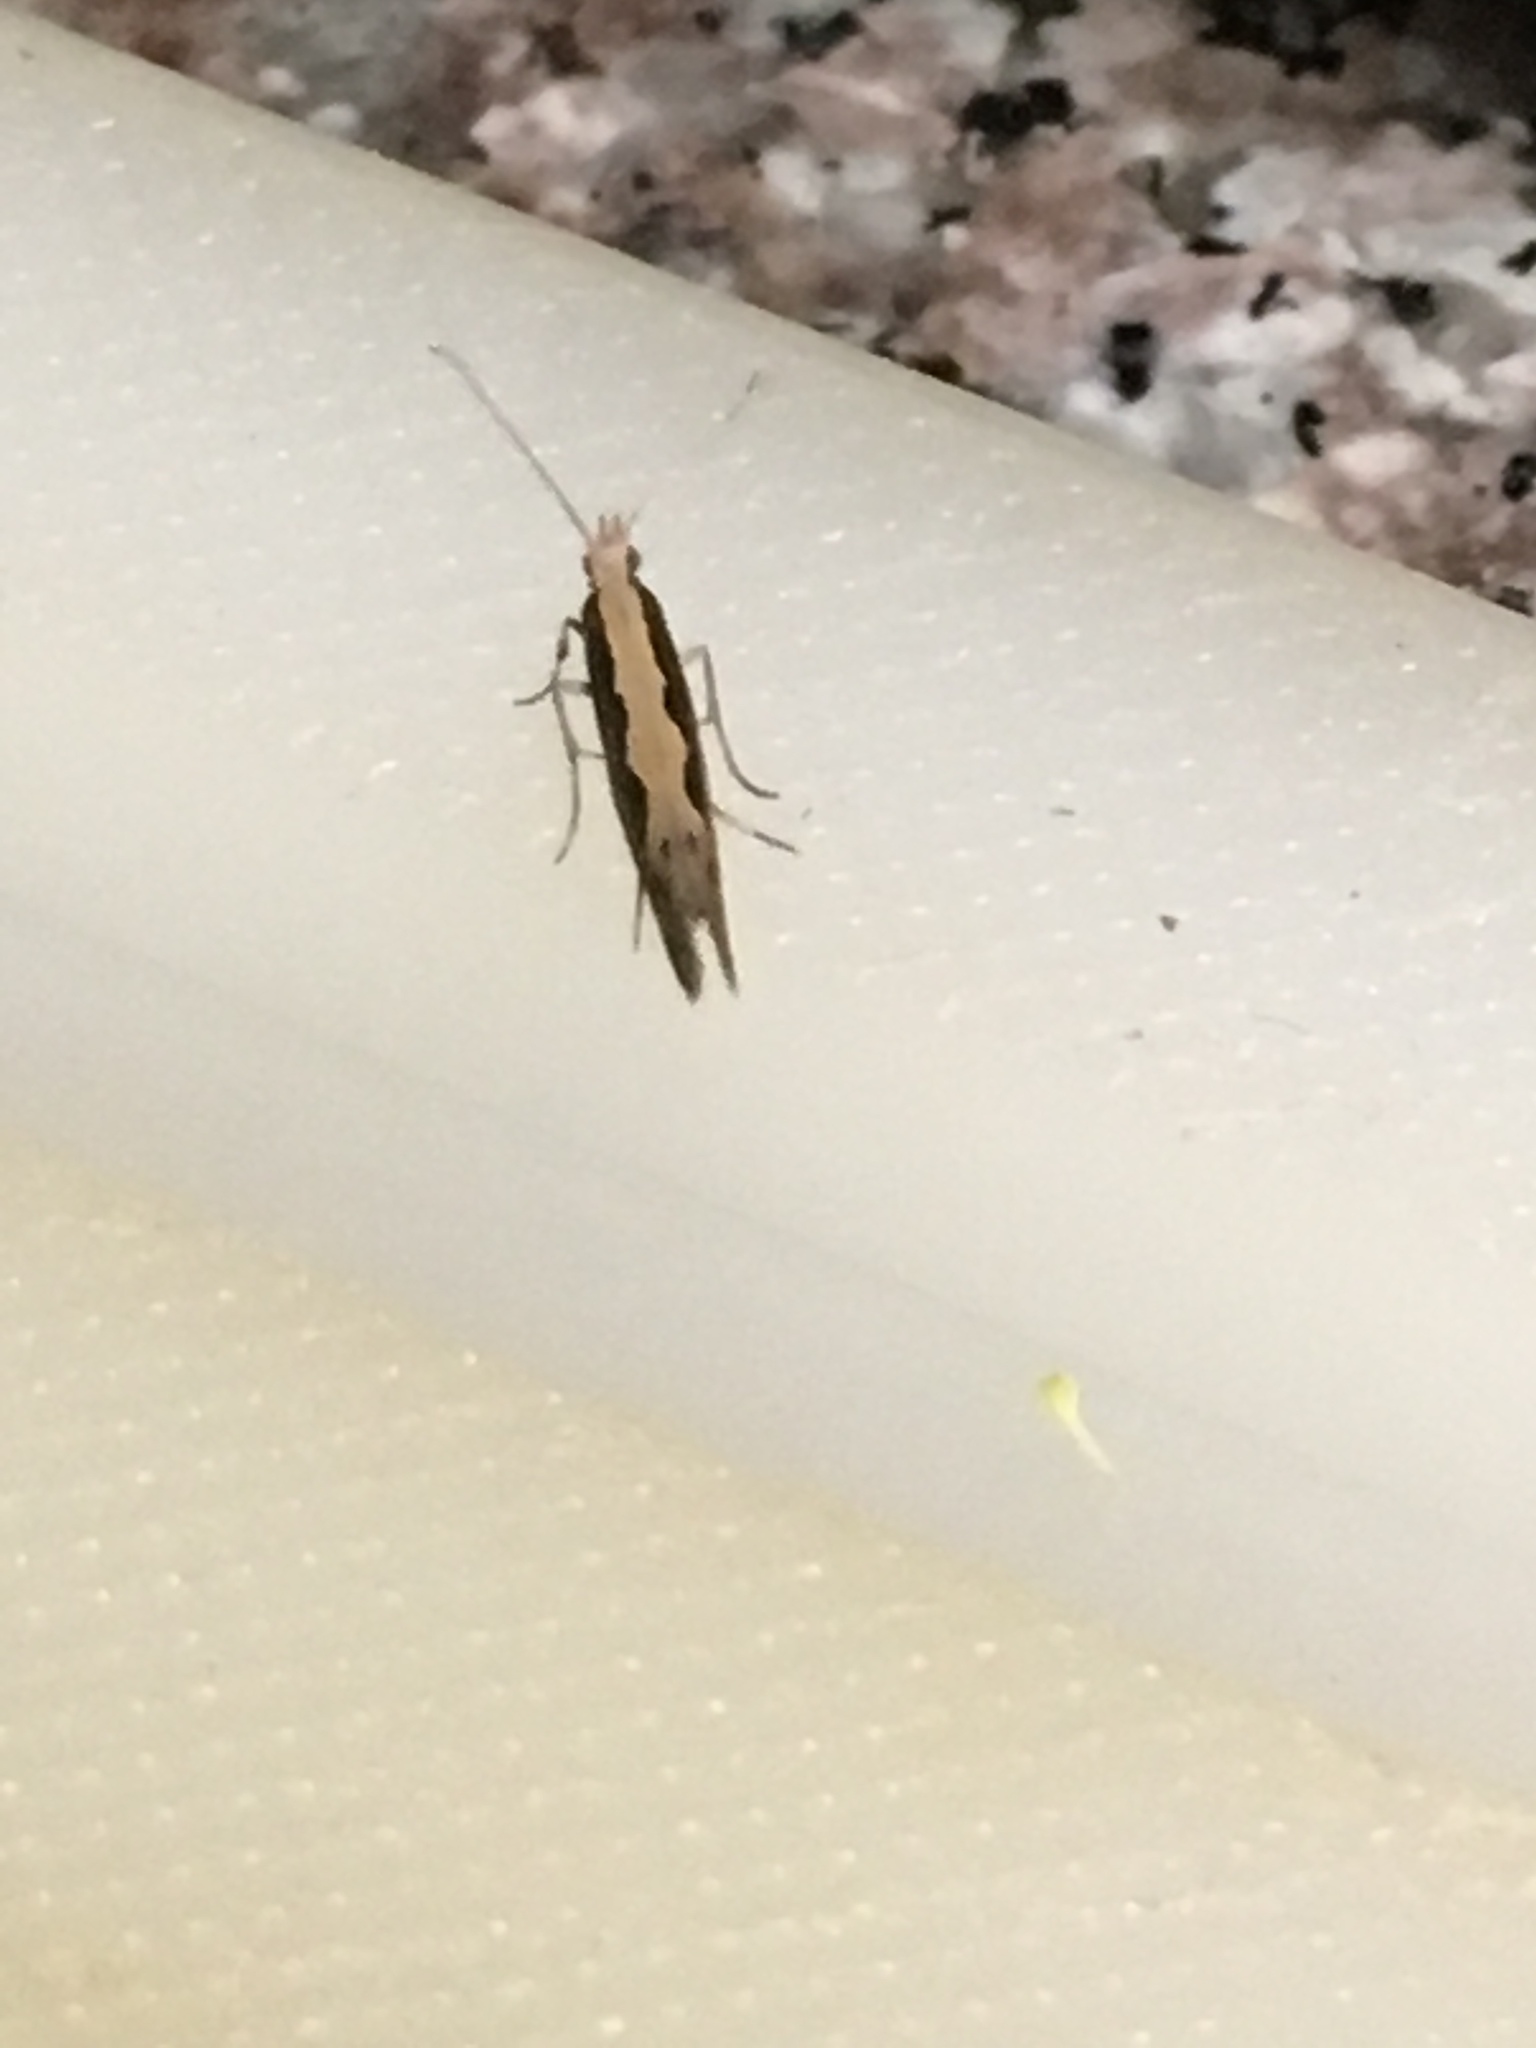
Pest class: diamondback_moth